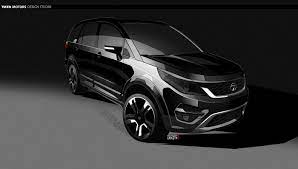
Vehicle type: Cars